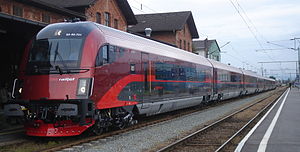
Railjet / Galleri
Railjet er et højhastighedstog fra Østrigs Statsbaner. Togene sattes i drift ved køreplansskiftet 2008/2009, og den maksimale hastighed er 230 km/t. Railjet er ÖBB's mest eksklusive togsystem. Foruden Østrig betjener det også en række nabolande.